Marie Lloyd Jr.

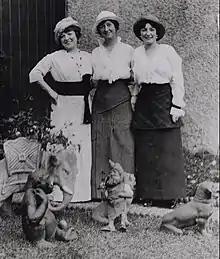
Marie Lloyd, Bella Burge and Marie Lloyd Jr., 1910

After her mother's death in 1922, Courtenay impersonated her, performing her mother's act as Marie Lloyd Jr. in music halls and on variety bills. She acted in several films, including the Deforest Phonofilm "Marie Lloyd" in 1926, appeared in the shorts "Old Timers" and "Pal O'Mine" in 1936, and in the early television broadcast "Music Hall Cavalcade" in 1937. She appeared as Marie Lloyd in the 1943 wartime British historical musical film "Variety Jubilee". In 1958, she was among the studio guests when Bella Burge was surprised by Eamonn Andrews for the television series "This Is Your Life".